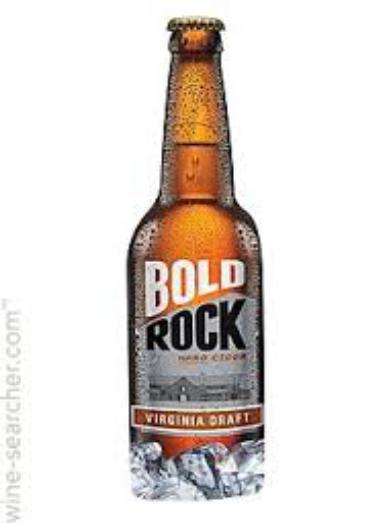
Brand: Bold Rock Hard Cider
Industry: Food